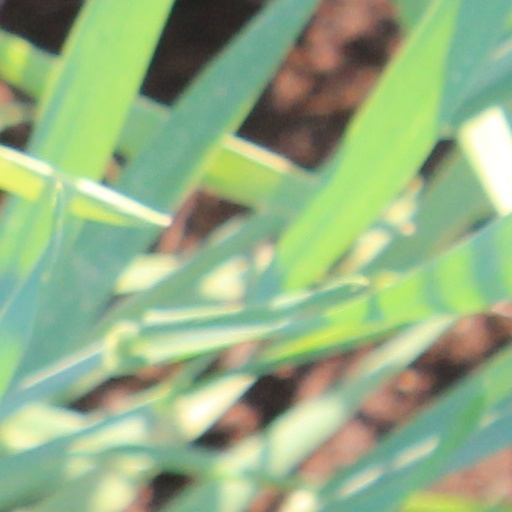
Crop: wheat